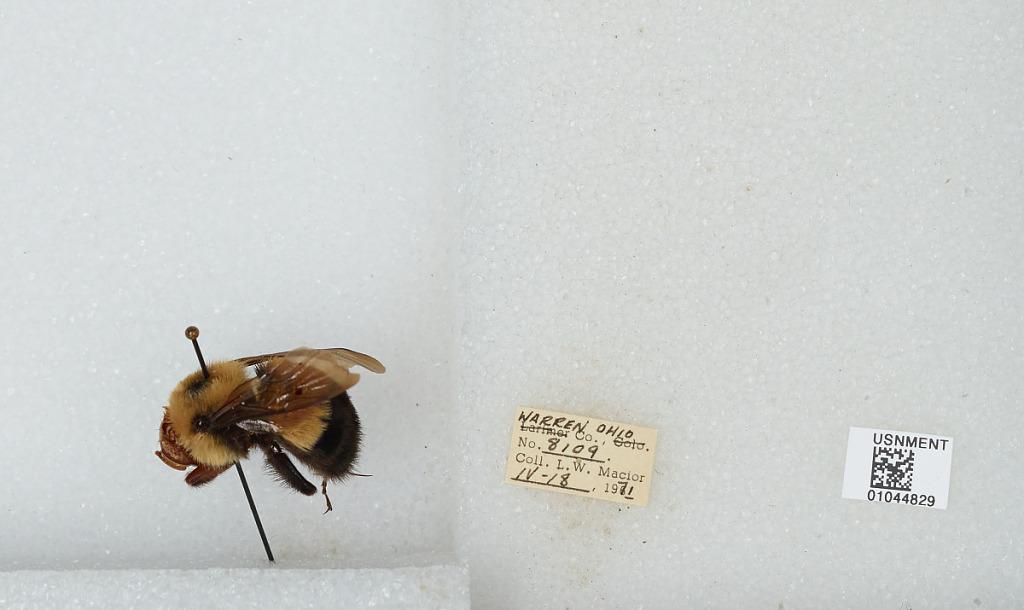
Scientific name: Bombus (Bombus) affinis Cresson
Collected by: L. Macior
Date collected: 1971-4-18
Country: United States
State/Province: Ohio
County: Warren
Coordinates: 39.4242, -84.1856